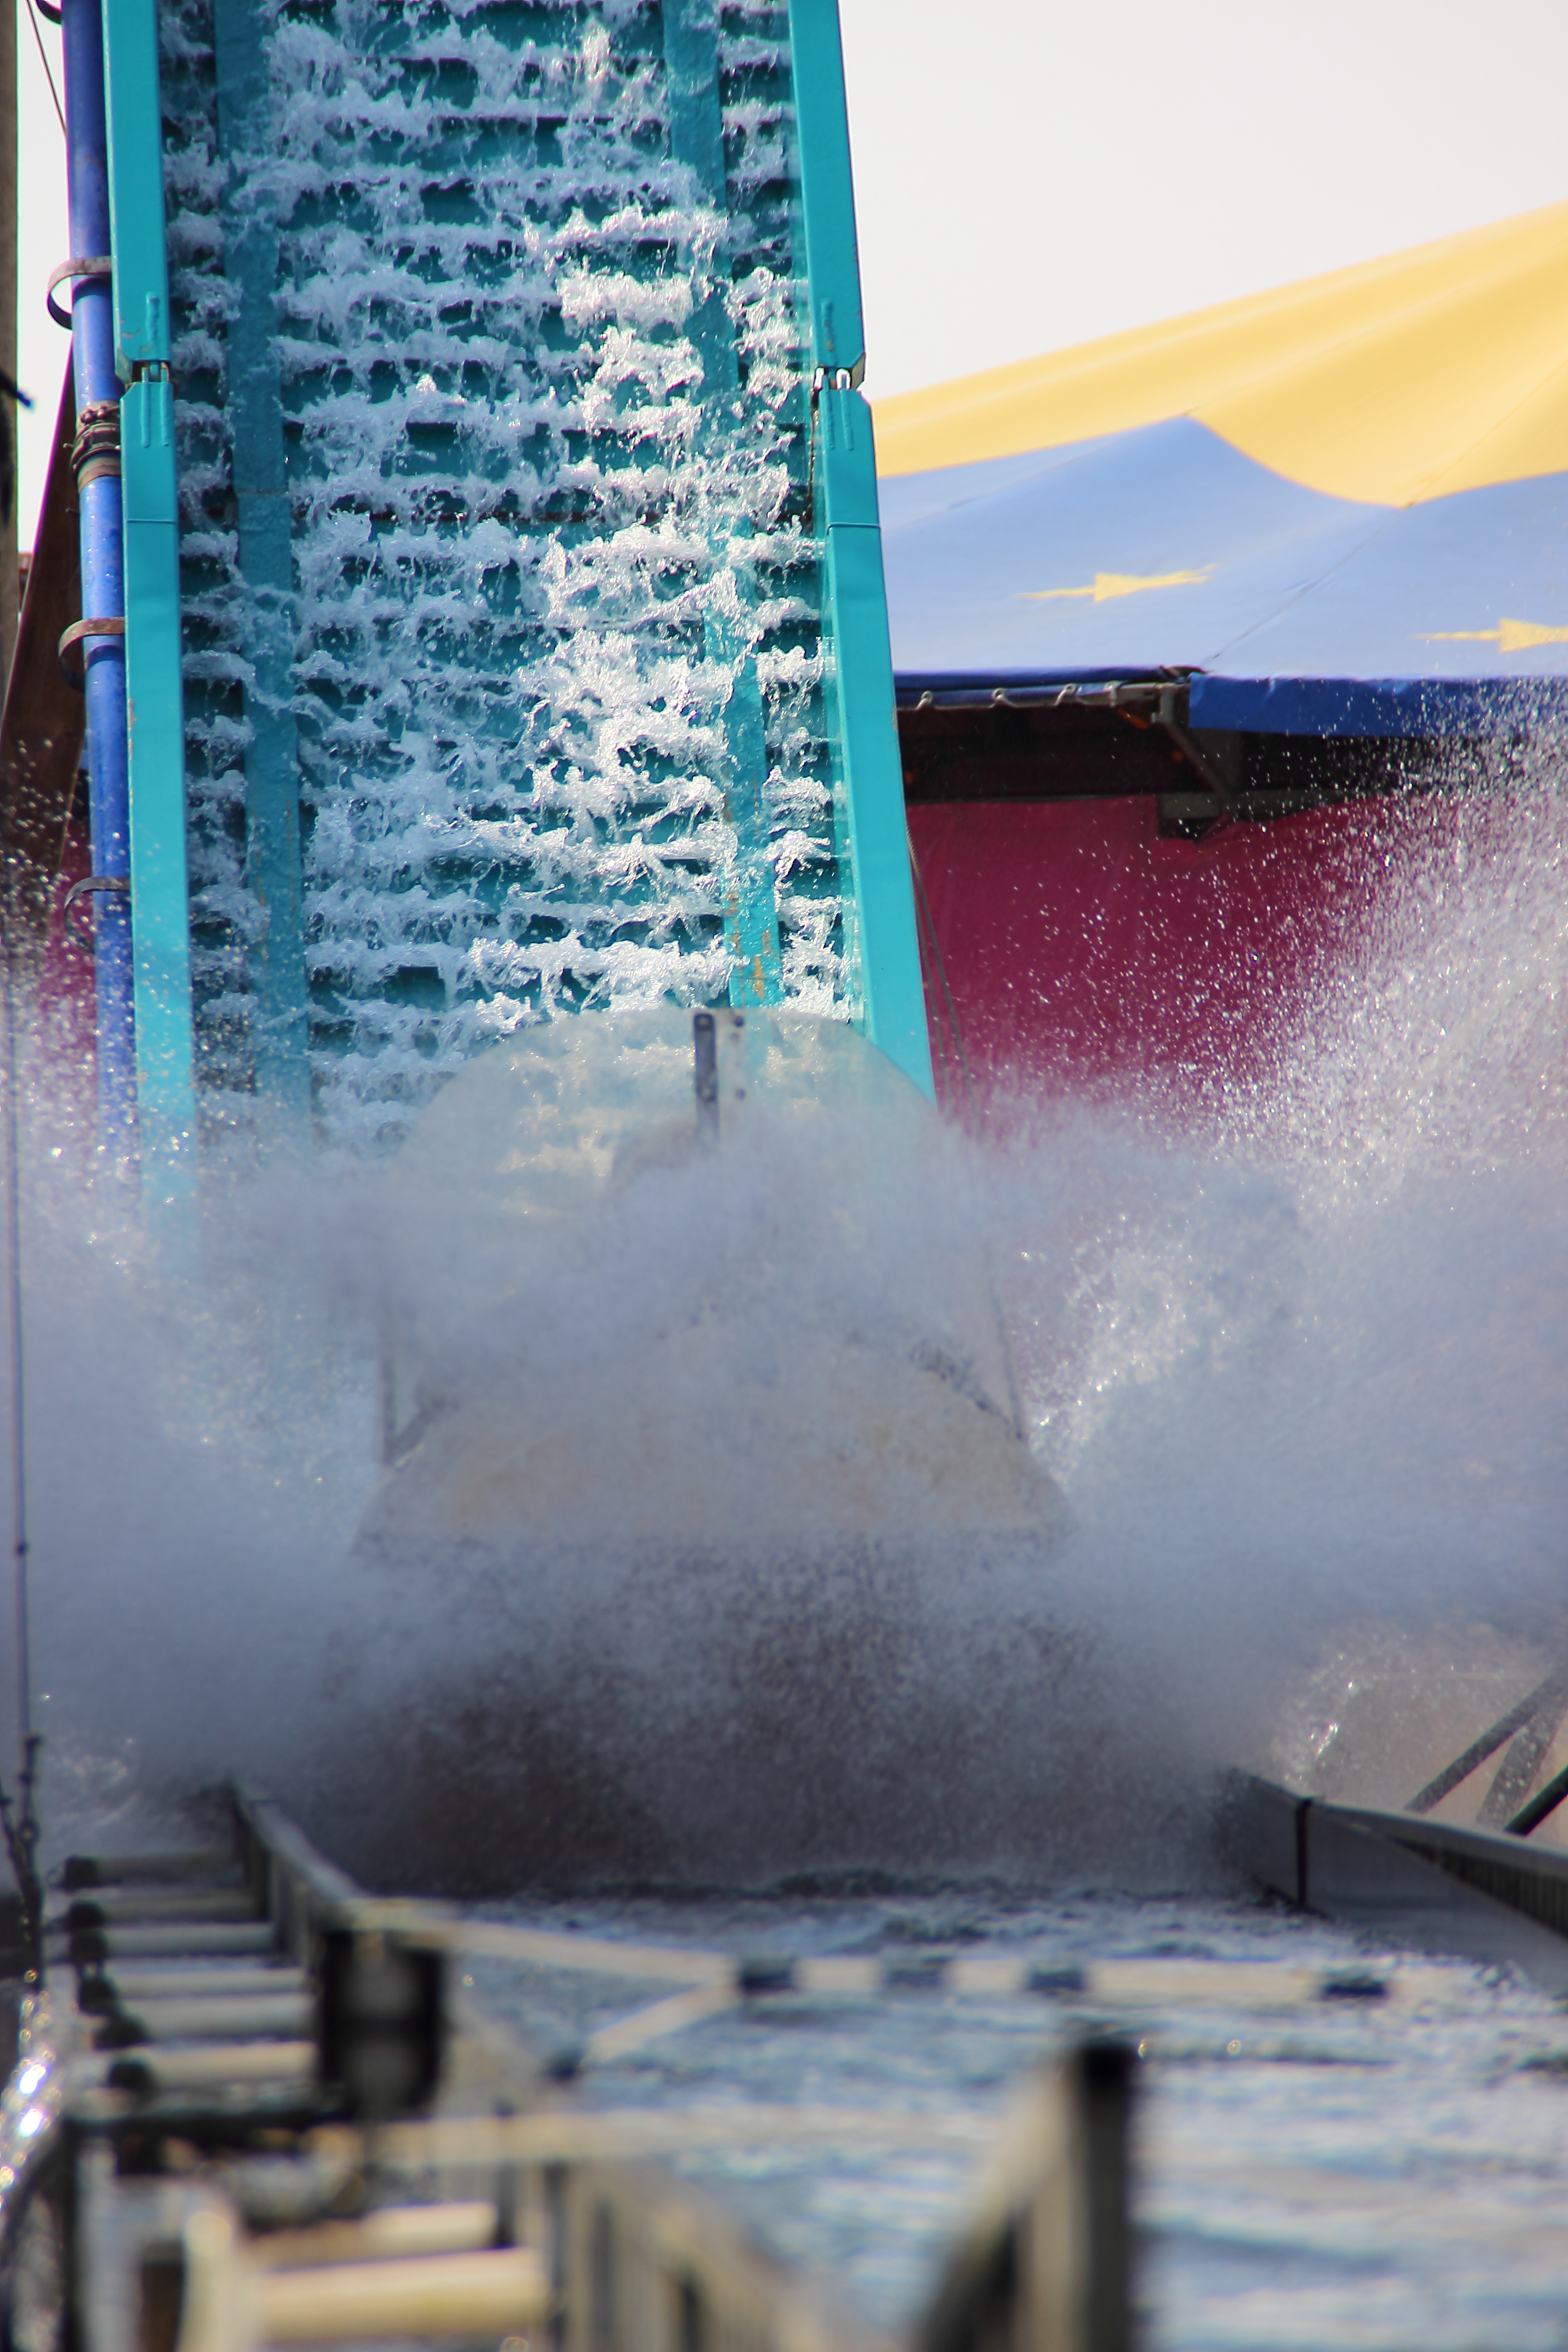
sea, water, ocean, sunlight, wave, wet, vacation, reflection, splash, color, ride, blue, movement, leisure, theme park, fairground, fun, fair, pleasure, folk festival, hustle and bustle, year market, inject, water slide, log flume, water rail